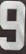
Number: 9